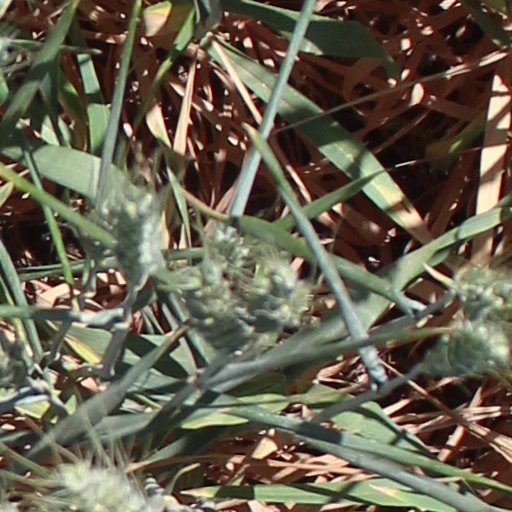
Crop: wheat